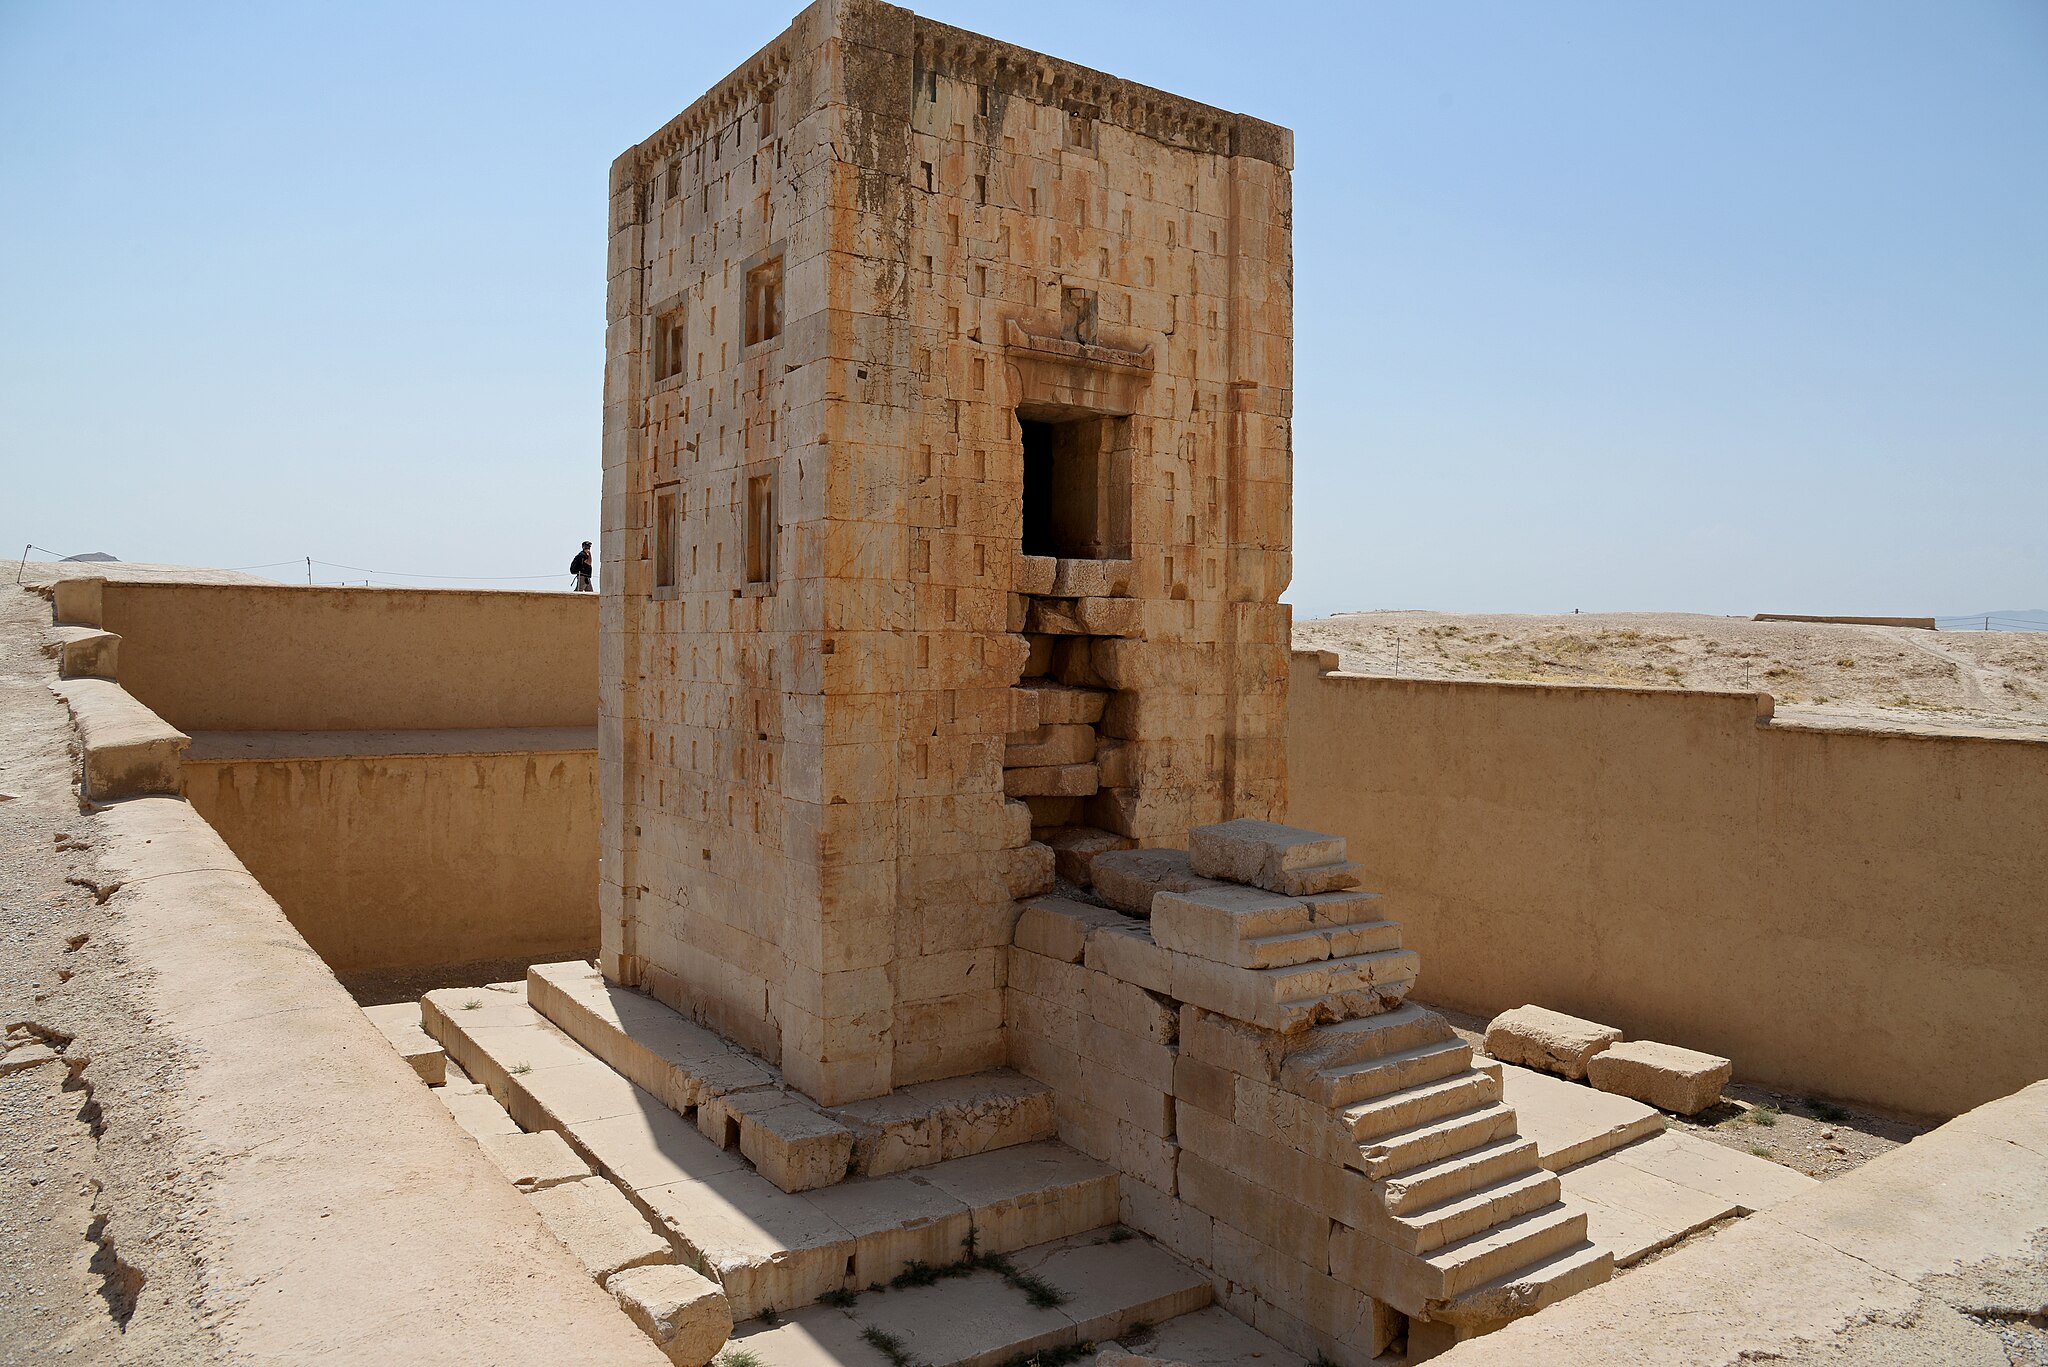
Title: Irnp109-Grobowce Naqsh-E Rustam
Description: Iran in 2018 (photographed by Wojciech Kocot)
Date: 12 January 2018
Categories: Ka'ba-ye Zartosht, Uploaded with pattypan, Self-published work, Iran in 2018 (photographed by Wojciech Kocot)